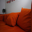
Label: couch